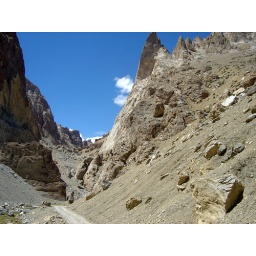
enroute manali to leh....check out the road in the bottom left corner...thats a national highway ;-)